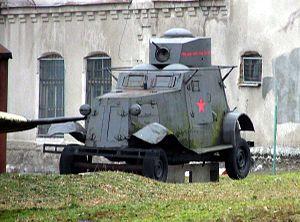
L'automitrailleuse Ford-A Izhorskiy est un véhicule blindé soviétique produit au début des années 1930, sur la base du châssis Ford A, produit sous licence.